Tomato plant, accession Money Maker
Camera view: vertical (180 deg); turntable rotation: 240 degrees
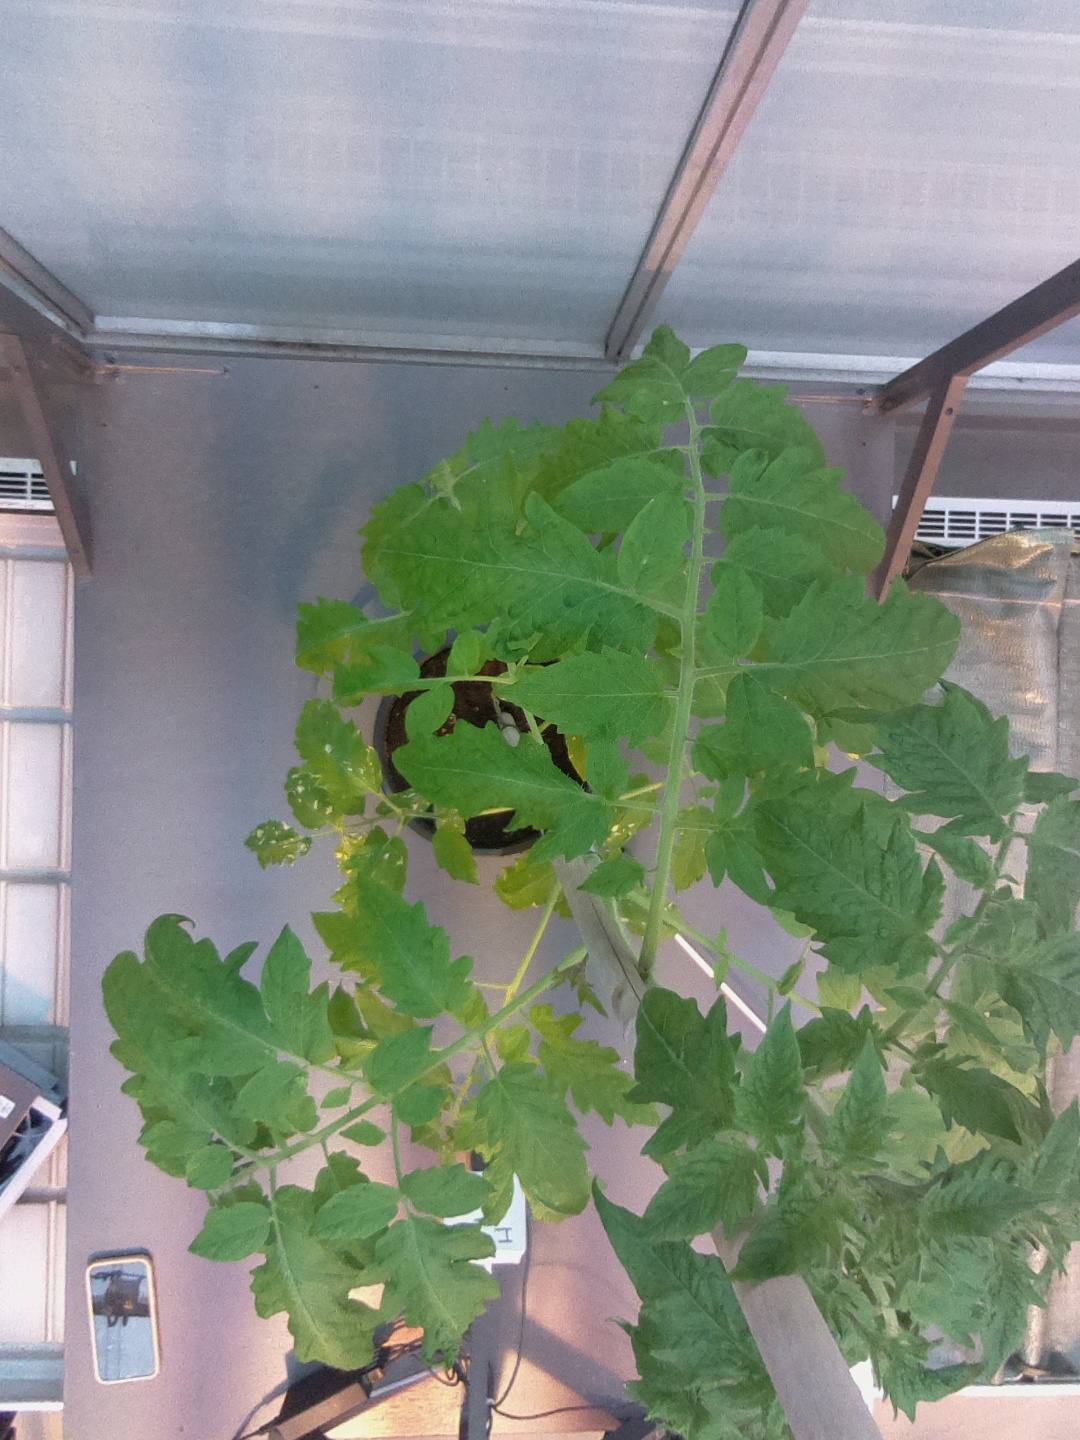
BBCH growth stage 20: First Side shoot start formed